360th Bombardment Squadron

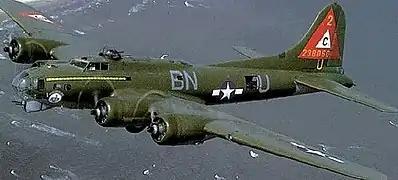
B-17G of the 303d Bombardment Group

Due to the haste to move heavy bombers to Europe, the squadron was insufficiently trained for combat and it continued to train in England until it entered combat on 17 November 1942 in a strike against Saint-Nazaire, but returned without striking, having been unable to locate its target. It attacked Saint-Nazaire the following day, although its intended target was La Pallice. Its initial raids were on airfields, railroads and submarine pens in France. As a unit of one of only four Flying Fortress groups in VIII Bomber Command during late 1942 and early 1943, the squadron participated in the development of the tactics that would be used throughout the air campaign against Germany.